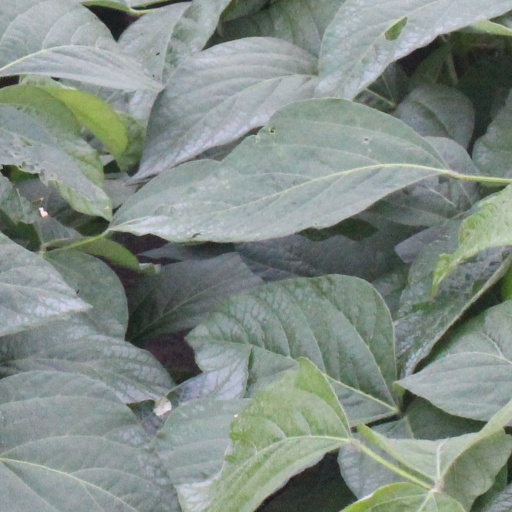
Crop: soybean